Nihar Mukherjee

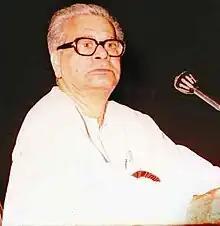

Nihar Mukherjee (1920–2010) was an Indian politician who served as General Secretary of the Socialist Unity Centre of India (Communist) (SUCI (C)).